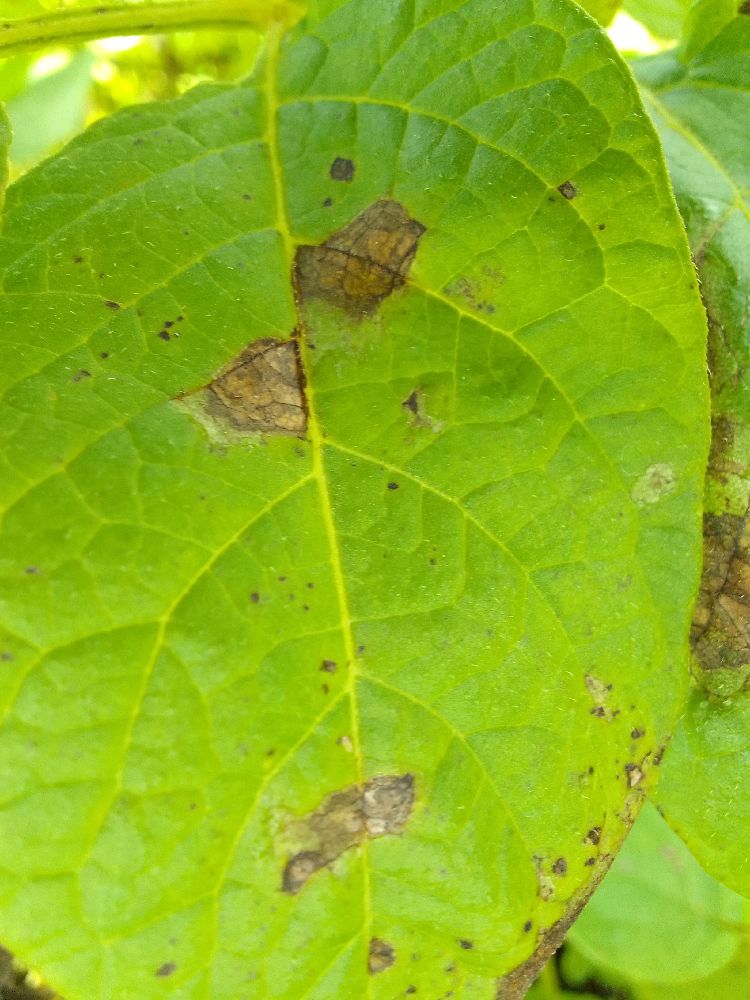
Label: Late blight